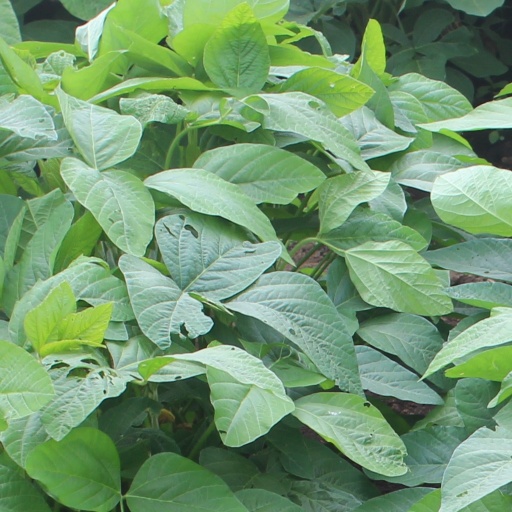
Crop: soybean